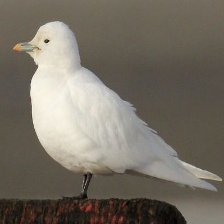
Species: IVORY GULL
Scientific name: PAGOPHILA EBURNEA